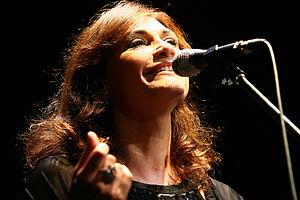
Anna Rita del Piano, nom de scène d'Anna Rita Viapiano, née le 26 juillet 1966 à Cassano delle Murge, est une actrice et metteuse en scène italienne.